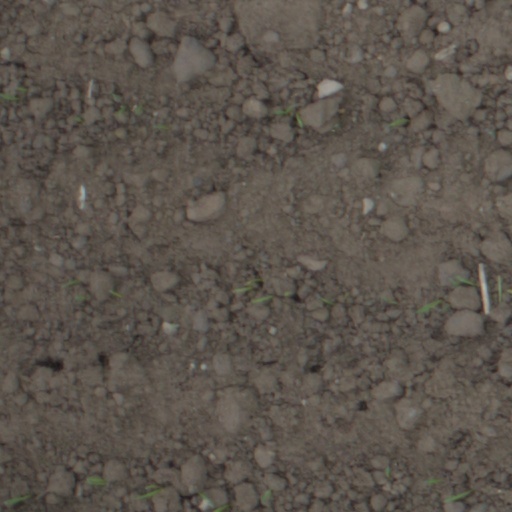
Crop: wheat